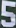
Number: 5